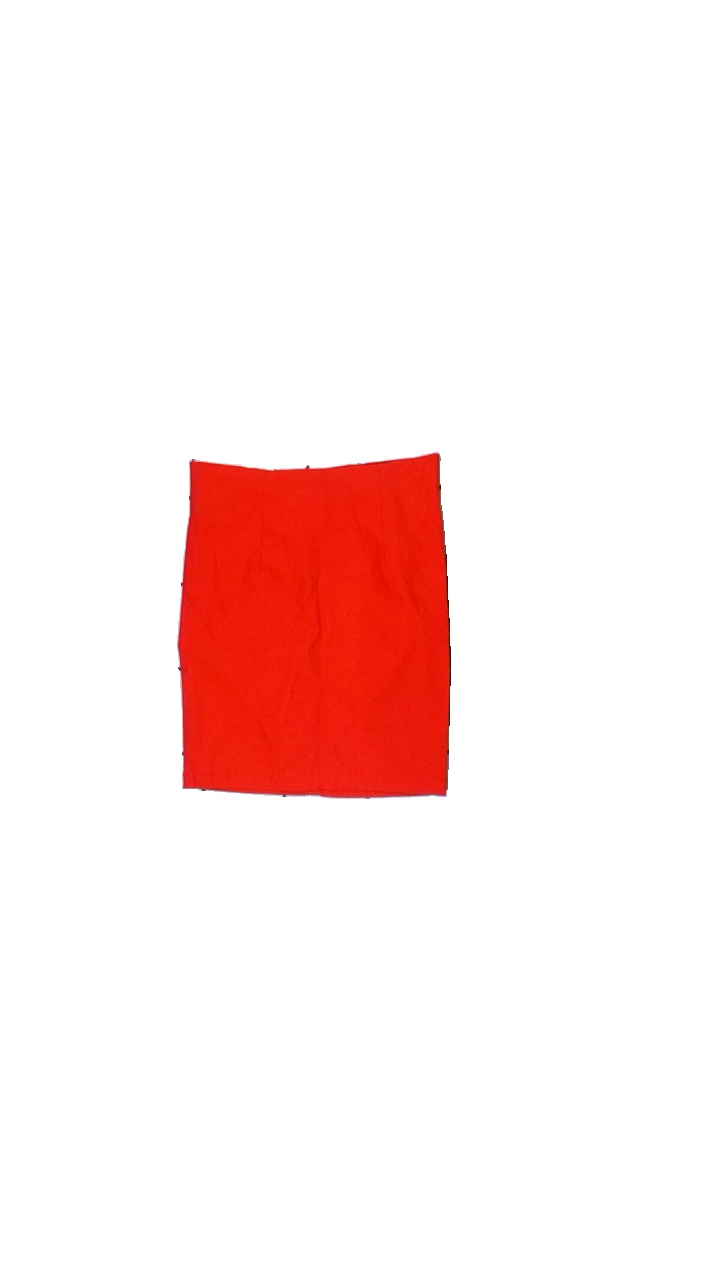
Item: Skirt (Children)
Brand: Missing
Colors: Red
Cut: Regular
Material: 52% viscose, 48% nylon
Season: All
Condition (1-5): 3
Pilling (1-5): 4
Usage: Reuse
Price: <50